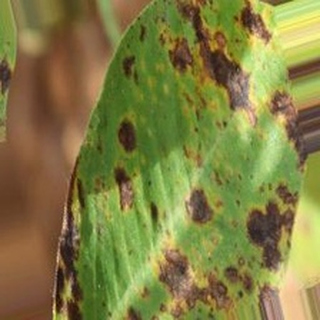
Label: groundnut_late_leaf_spot